V-J Day in Times Square

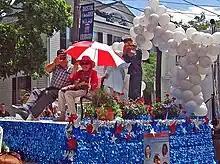
George Mendonsa and Greta Friedman, determined to be the most likely subjects of the photograph, were the guests of honor at the Bristol, Rhode Island, 4th of July parade in 2009

Edith Shain wrote to Eisenstaedt in 1980 claiming to be the woman in the photograph. Shain's letter motivated the magazine to publish a request for the other subject to come forward. A number of replies were received, both from men and women claiming to be one of the subjects. Nonetheless, Shain cultivated the notoriety associated with her claim and accepted invitations to attend events related to the photograph and to meet with men claiming to be the sailor.